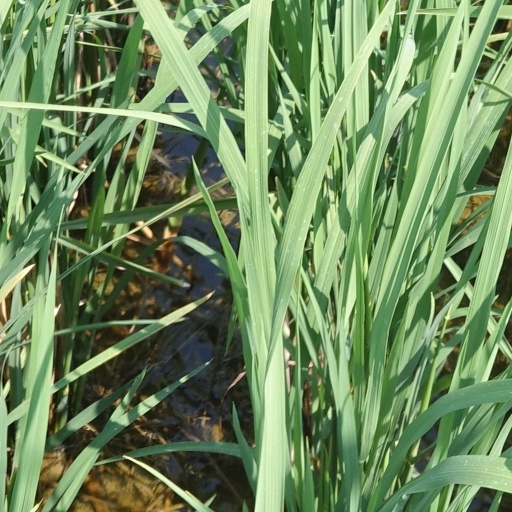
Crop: rice